Bringing Up Bobby (2011 film)

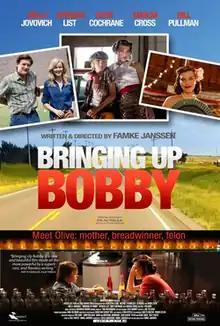
Theatrical release poster

Bringing Up Bobby is a 2011 comedy-drama film written, directed and produced by Famke Janssen (marking her directorial debut). Milla Jovovich stars as a European ex-con artist and single mother in the United States. The film had its world premiere at the 2011 Cannes Film Festival on May 12 and received a limited release in the United States on September 28, 2012.